Unshaken

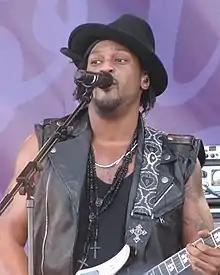
D'Angelo (pictured in 2012) co-wrote and performed "Unshaken".

"Unshaken" was originally only available for listening via gameplay in "Red Dead Redemption 2" when it was released in October 2018. It is played in the background while Arthur rides on a horse back to his camp at a pivotal moment in the game's story. Bootleg versions of the audio were eventually uploaded to YouTube for listening outside of the gameplay. The song's official release came on January 4, 2019, when it was uploaded onto digital platforms through RCA Records. The song was later published by Lakeshore Records and Rockstar Games as part of "The Music of Red Dead Redemption 2 (Original Soundtrack)", released digitally on July 12, 2019, and as a CD and vinyl record on September 20, 2019.